Human tooth

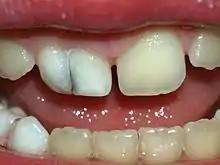
The fusion of two deciduous teeth

Discoloration of teeth may result from bacteria stains, tobacco, tea, coffee, foods with an abundance of chlorophyll, restorative materials, and medications. Stains from bacteria may cause colors varying from green to black to orange. Green stains also result from foods with chlorophyll or excessive exposure to copper or nickel. Amalgam, a common dental restorative material, may turn adjacent areas of teeth black or gray. Long term use of chlorhexidine, a mouthwash, may encourage extrinsic stain formation near the gingiva on teeth. This is usually easy for a hygienist to remove. Systemic disorders also can cause tooth discoloration. Congenital erythropoietic porphyria causes porphyrins to be deposited in teeth, causing a red-brown coloration. Blue discoloration may occur with alkaptonuria and rarely with Parkinson's disease. Erythroblastosis fetalis and biliary atresia are diseases which may cause teeth to appear green from the deposition of biliverdin. Also, trauma may change a tooth to a pink, yellow, or dark gray color. Pink and red discolorations are also associated in patients with lepromatous leprosy. Some medications, such as tetracycline antibiotics, may become incorporated into the structure of a tooth, causing intrinsic staining of the teeth.